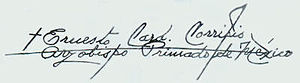
Ernesto Corripio Ahumada
Ernesto Corripio Ahumada var en af Den katolske kirkes kardinaler, og ærkebiskop af Ciudad de Mexico 1977-1994. Han blev kreert til kardinal i 1979.